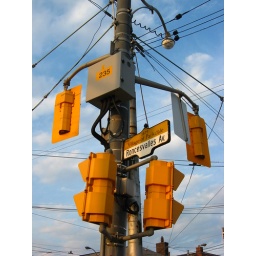
Traffic lights and street car hub. At the corner of Queen and Roncesvalles, in the Parkdale / High Park area of Toronto.